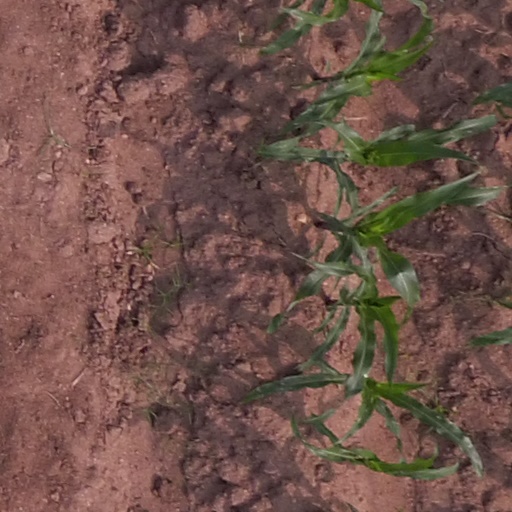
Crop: maize; corn